Calliope, Queensland

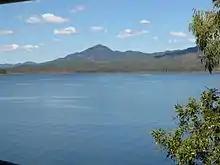
View of Lake Awoonga

The town takes its name from the Calliope River, which in turn was named after HMS "Calliope" by the Governor of New South Wales, Charles Augustus FitzRoy, on 18 April 1854, after travelling from Sydney to Port Curtis on board that ship.